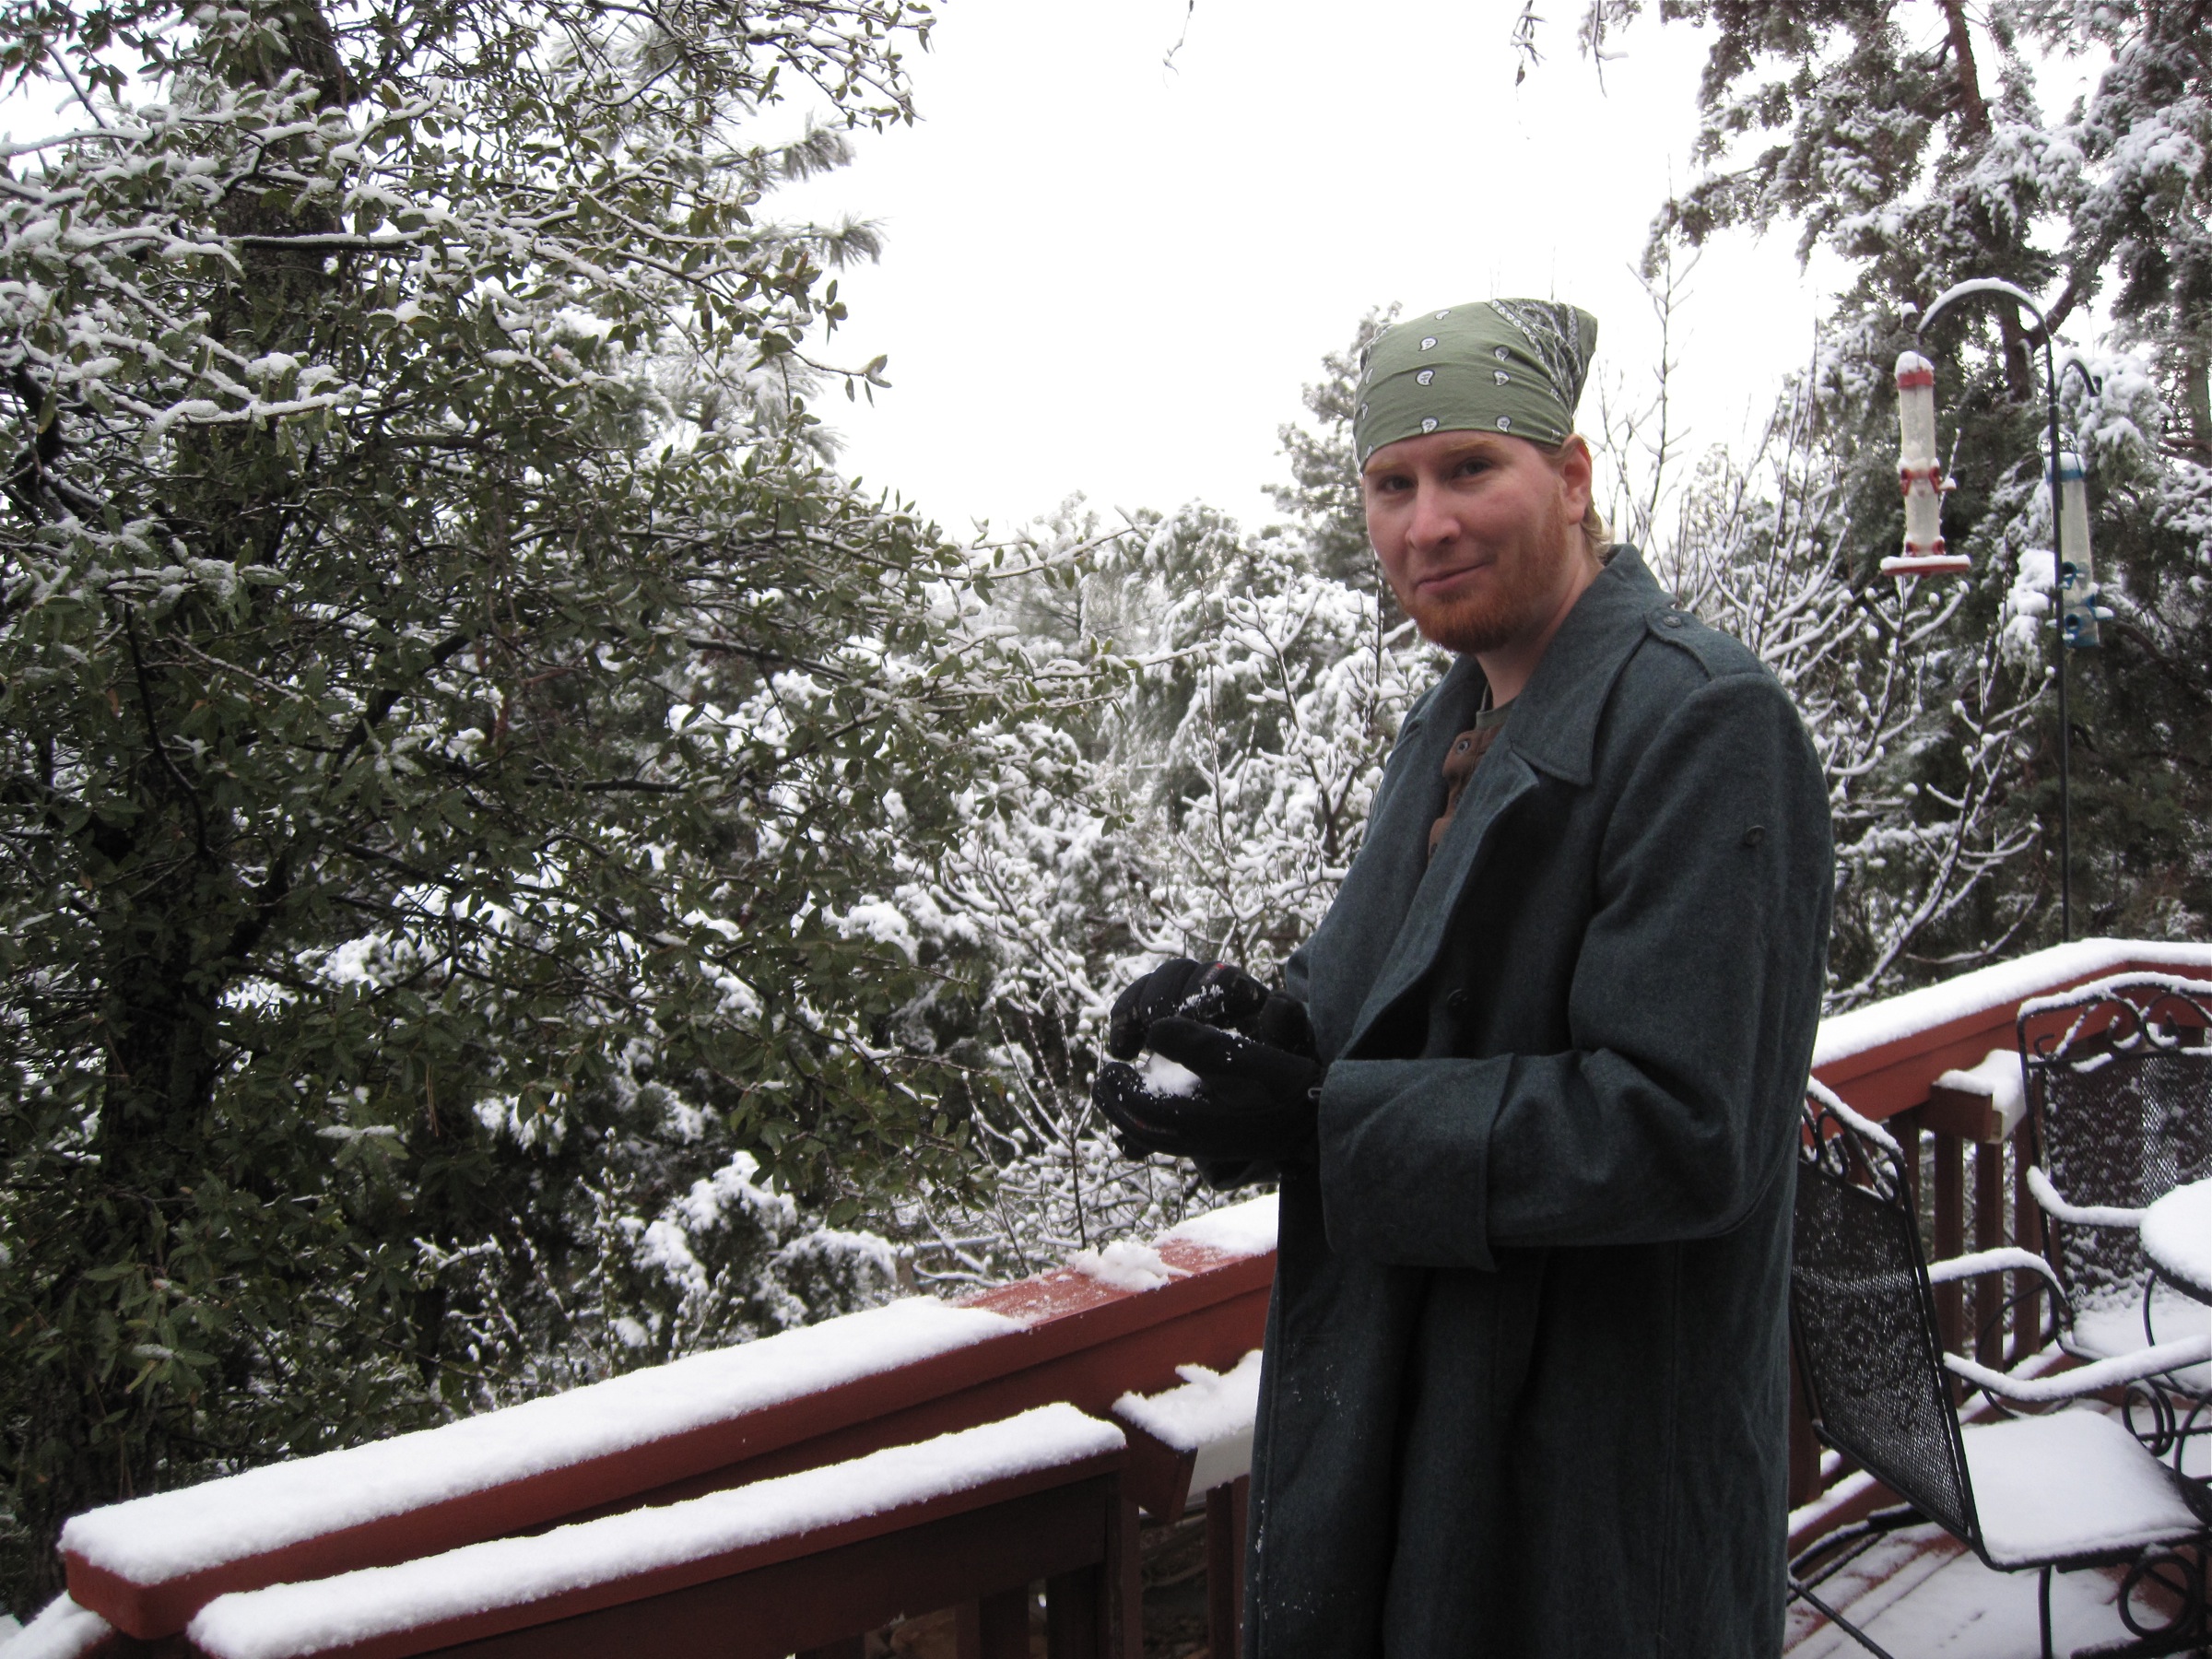
tree, snow, winter, spring, weather, season, cybersalonaz